James Kennard

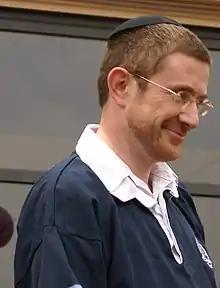
James Kennard, Australian educator, Rabbi, and local community leader

Rabbi James Kennard (born 24 June 1964) is an educational leader in the Australian Jewish community. He previously served as the Jewish Student Chaplain at the University of Leeds, headteacher of King Solomon High School in Barkingside, London, and has been the principal of Mount Scopus Memorial College since 2007.